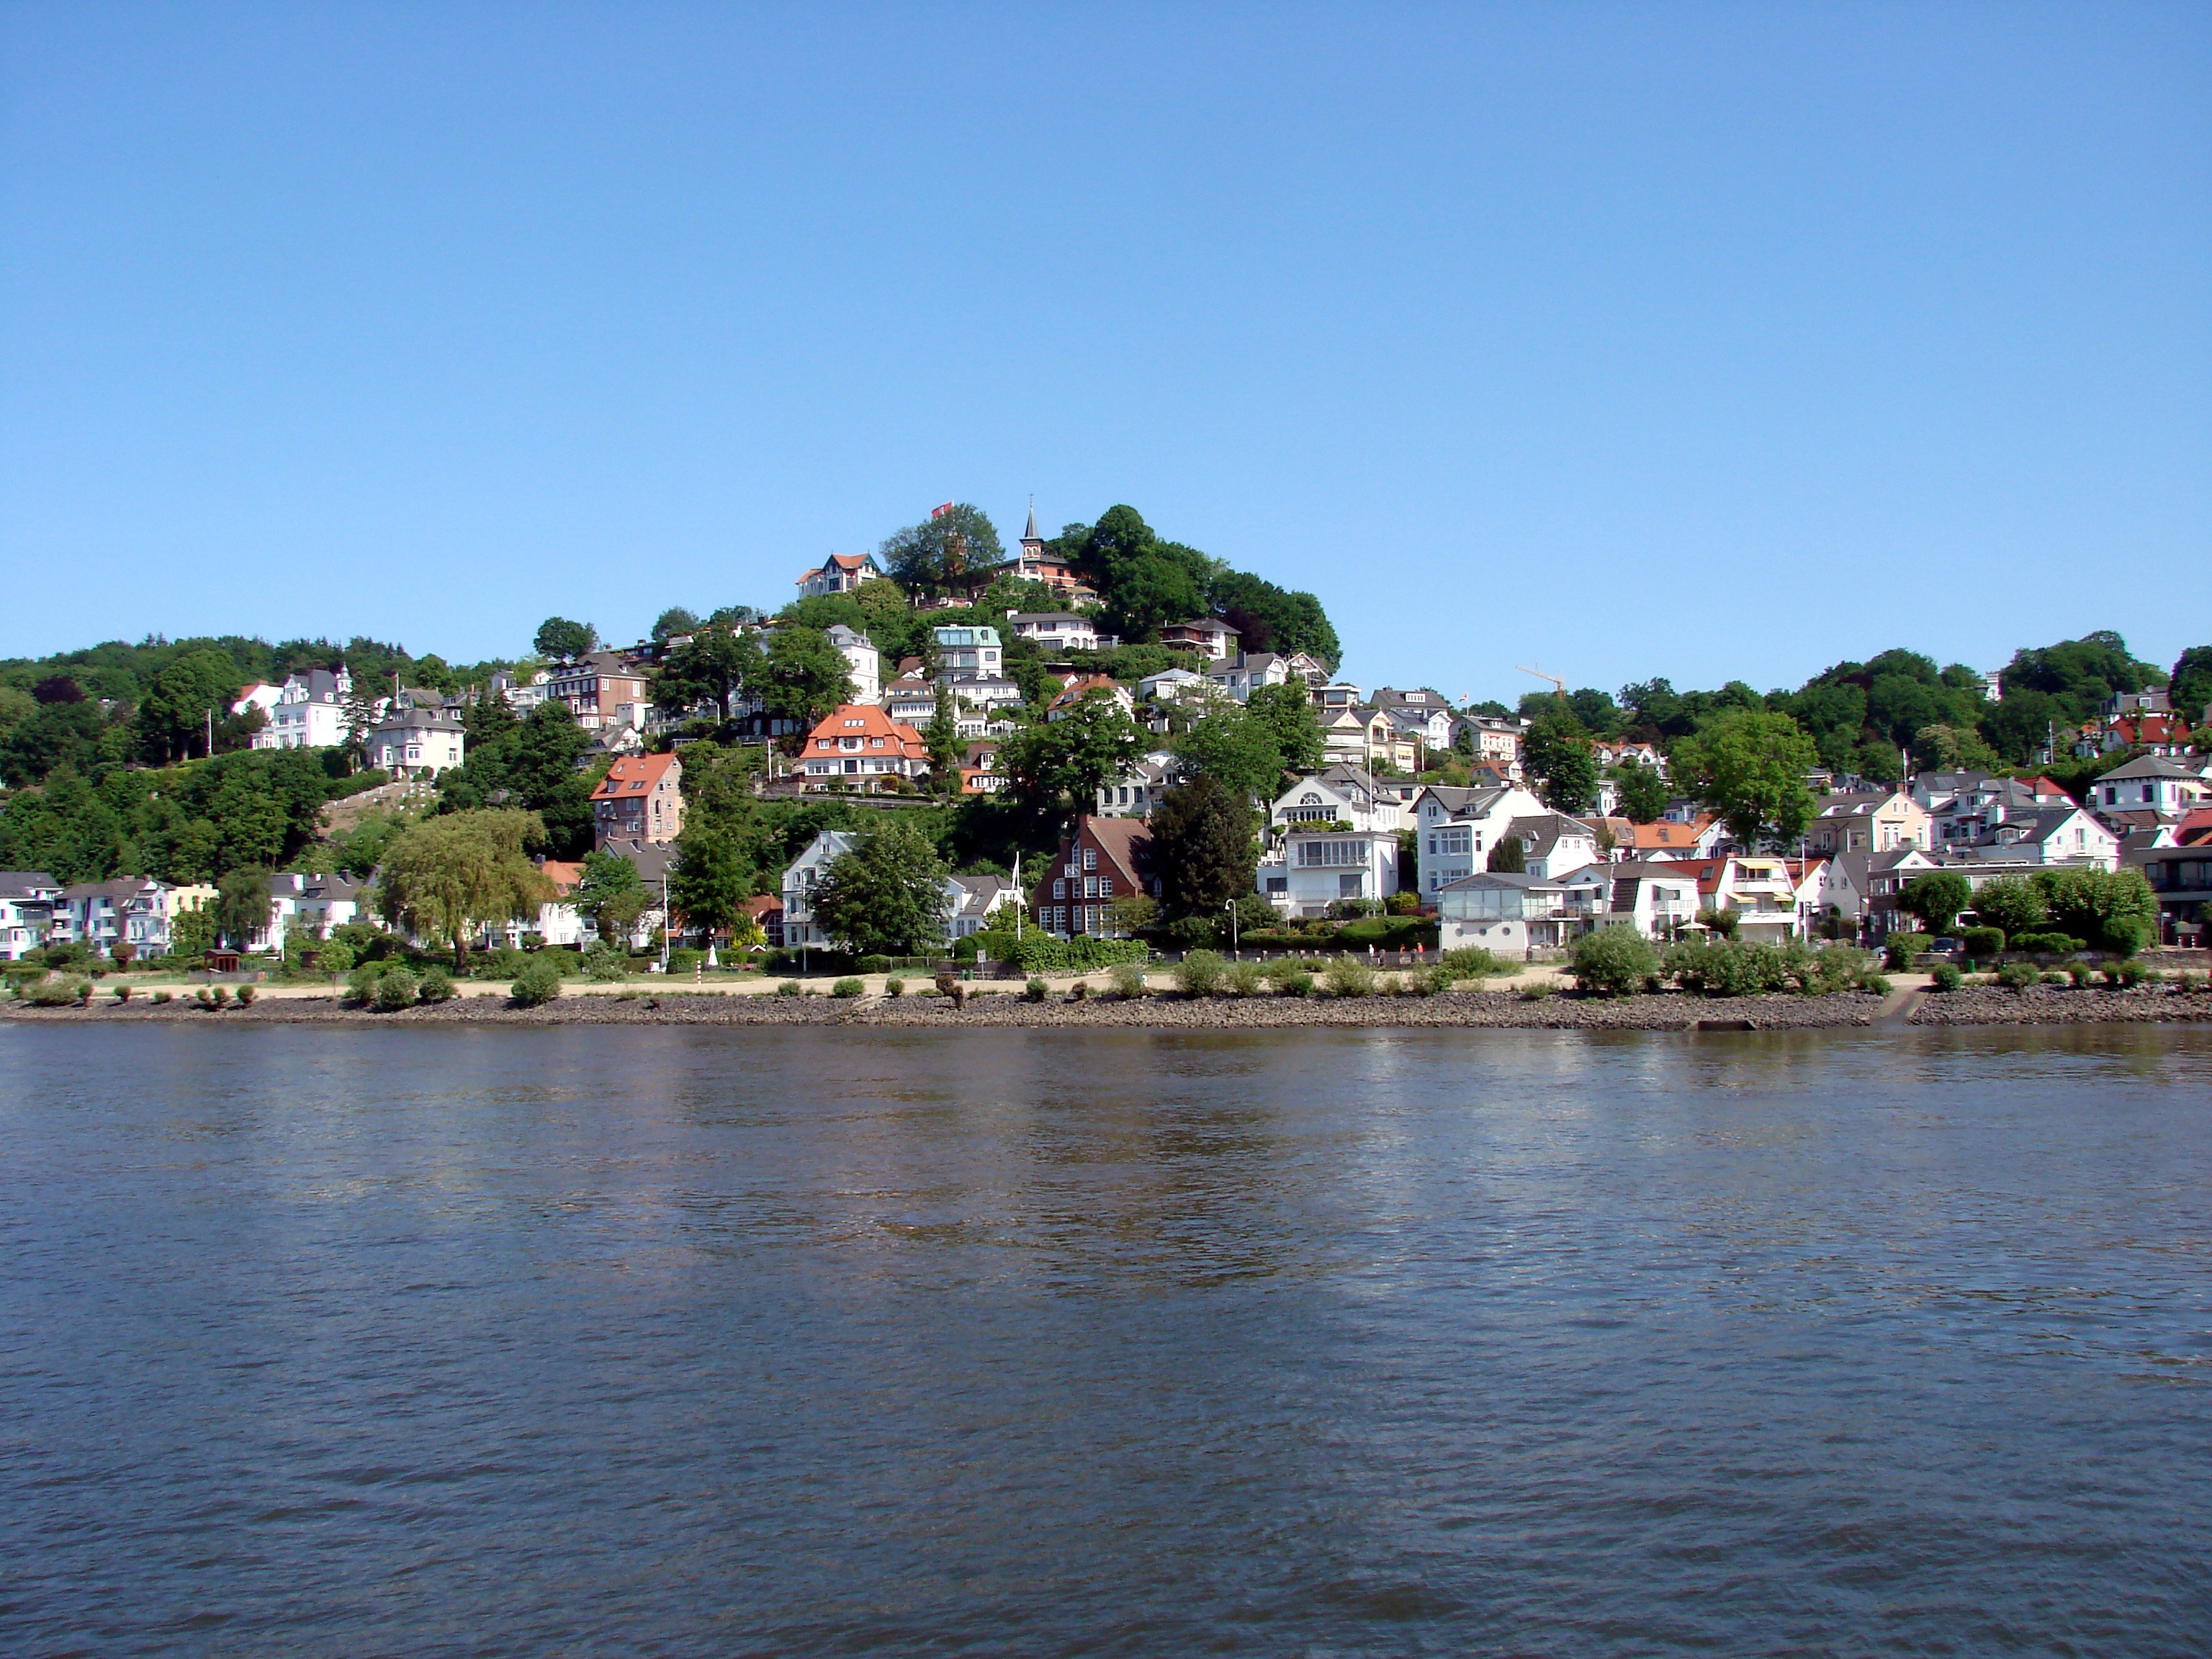
sea, coast, town, river, vacation, village, bay, elbe, hamburg, blankenese